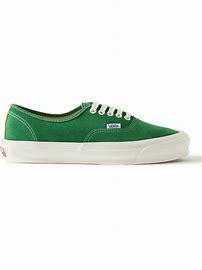
Brand: Vans
Model: UA OG Authentic LX